Elena Rose

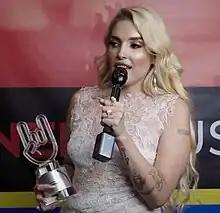
Elena Rose at Premios Tu Música Urbano (2023).

Andrea Elena Mangiamarchi, known by her stage name ELENA ROSE (stylised in all caps), is a Venezuelan-American singer and songwriter from Miami, Florida. As a collaborator, Rose is perhaps best known for working with Mexican-American singer Becky G, notably on songs such as "Dollar" (with Myke Towers), "Mejor Así" (with Darell), "Funk Total: Vai Danada" (with Gabily and PK), "Muchacha" (with Gente de Zona), "My Man", "No Drama" (with Ozuna), "Rotate" (with Burna Boy) and "Mamiii" (with Karol G).